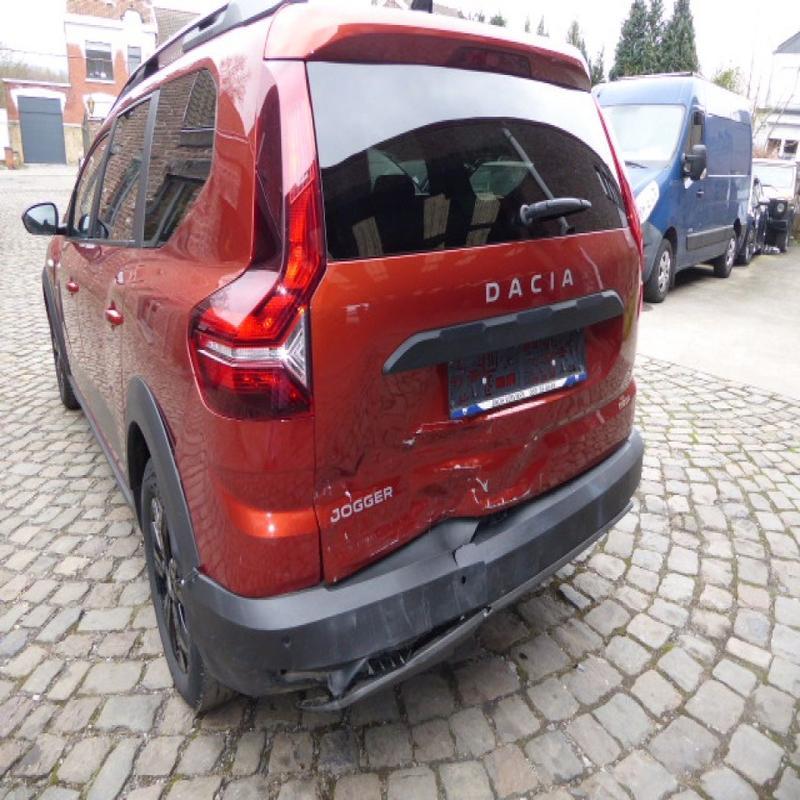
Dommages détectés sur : malle, feu arrière droit, feu arrière gauche, pare-choc arrière, plaque d'immatriculation arrière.
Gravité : majeur